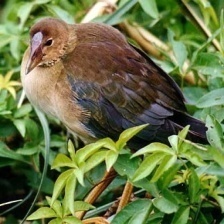
Species: PURPLE GALLINULE
Scientific name: PORPHYRIO MARTINICUS
ImageNet parent category: european_gallinule